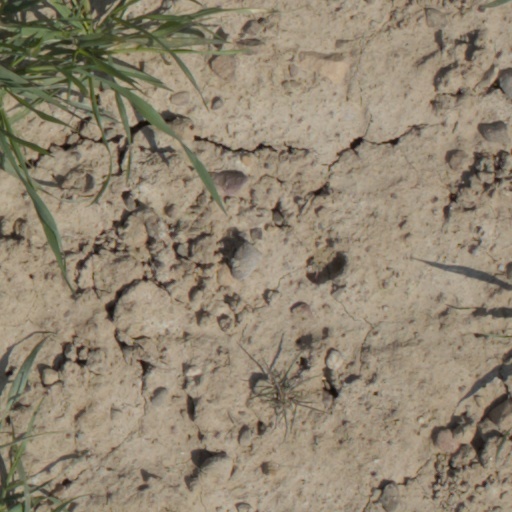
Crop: wheat